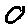
Label: 0